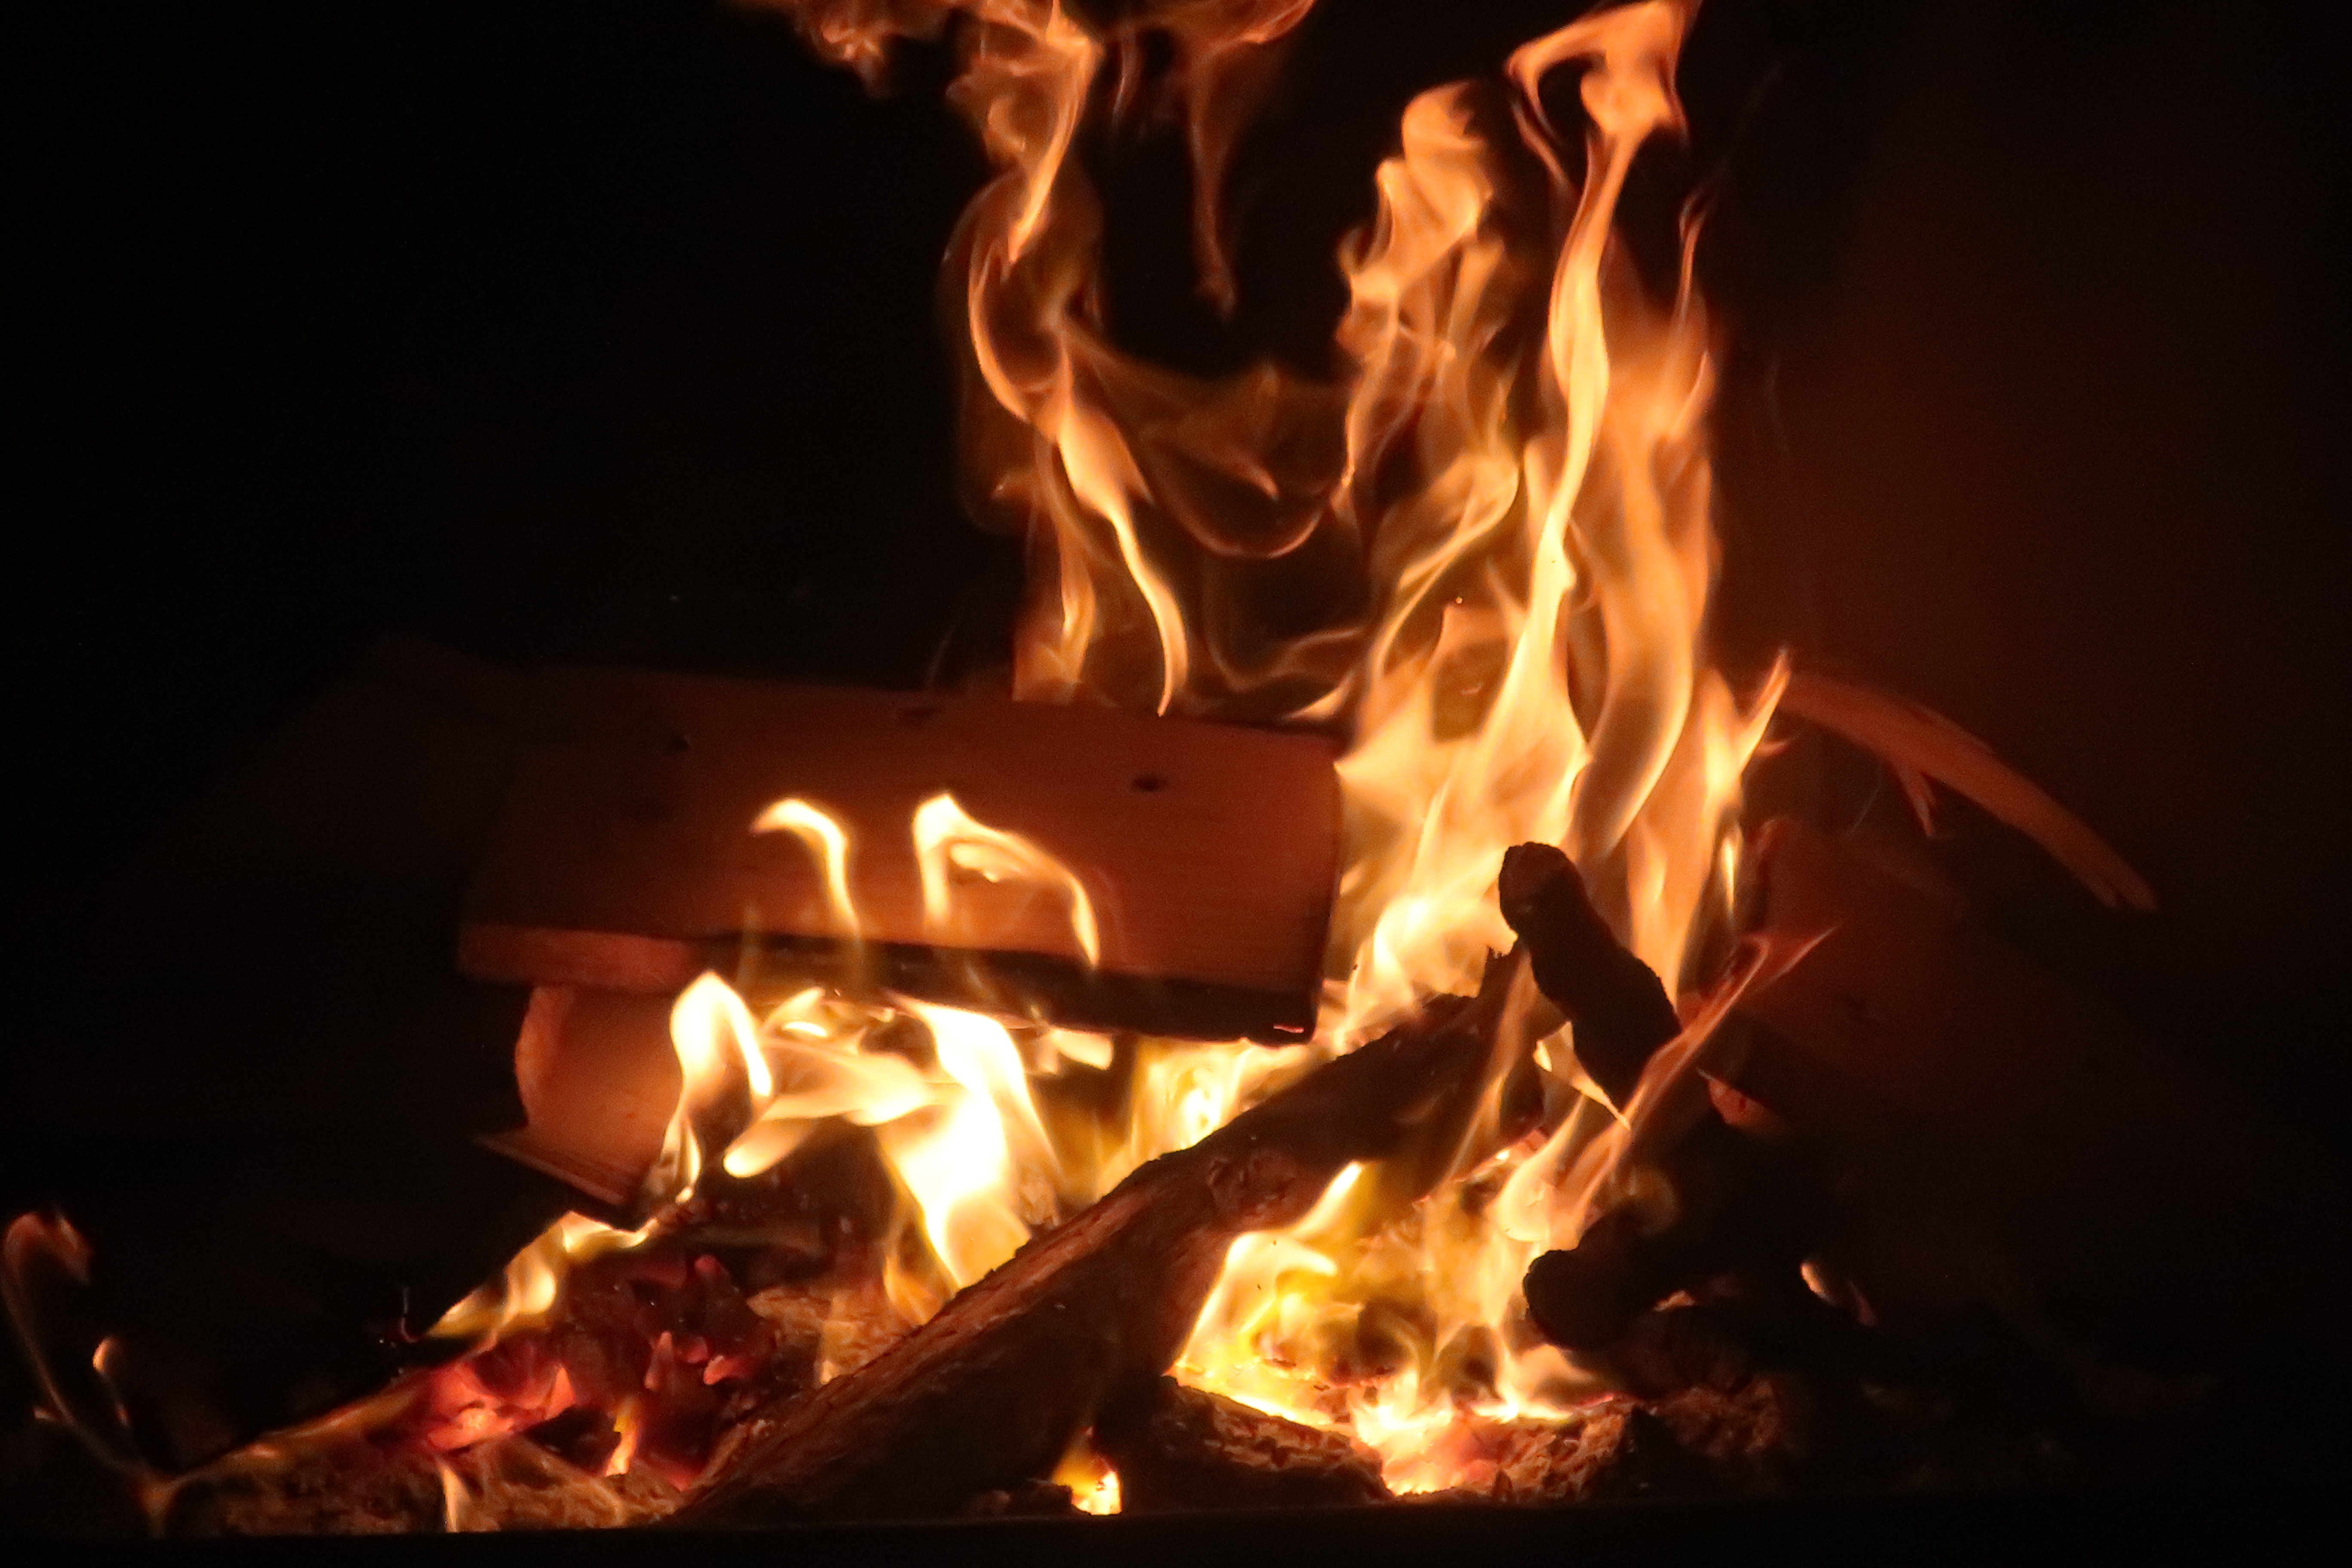
fire, home, bonfire, flame, wood, heat, gas, fireplace, campfire, event, darkness, night, building material